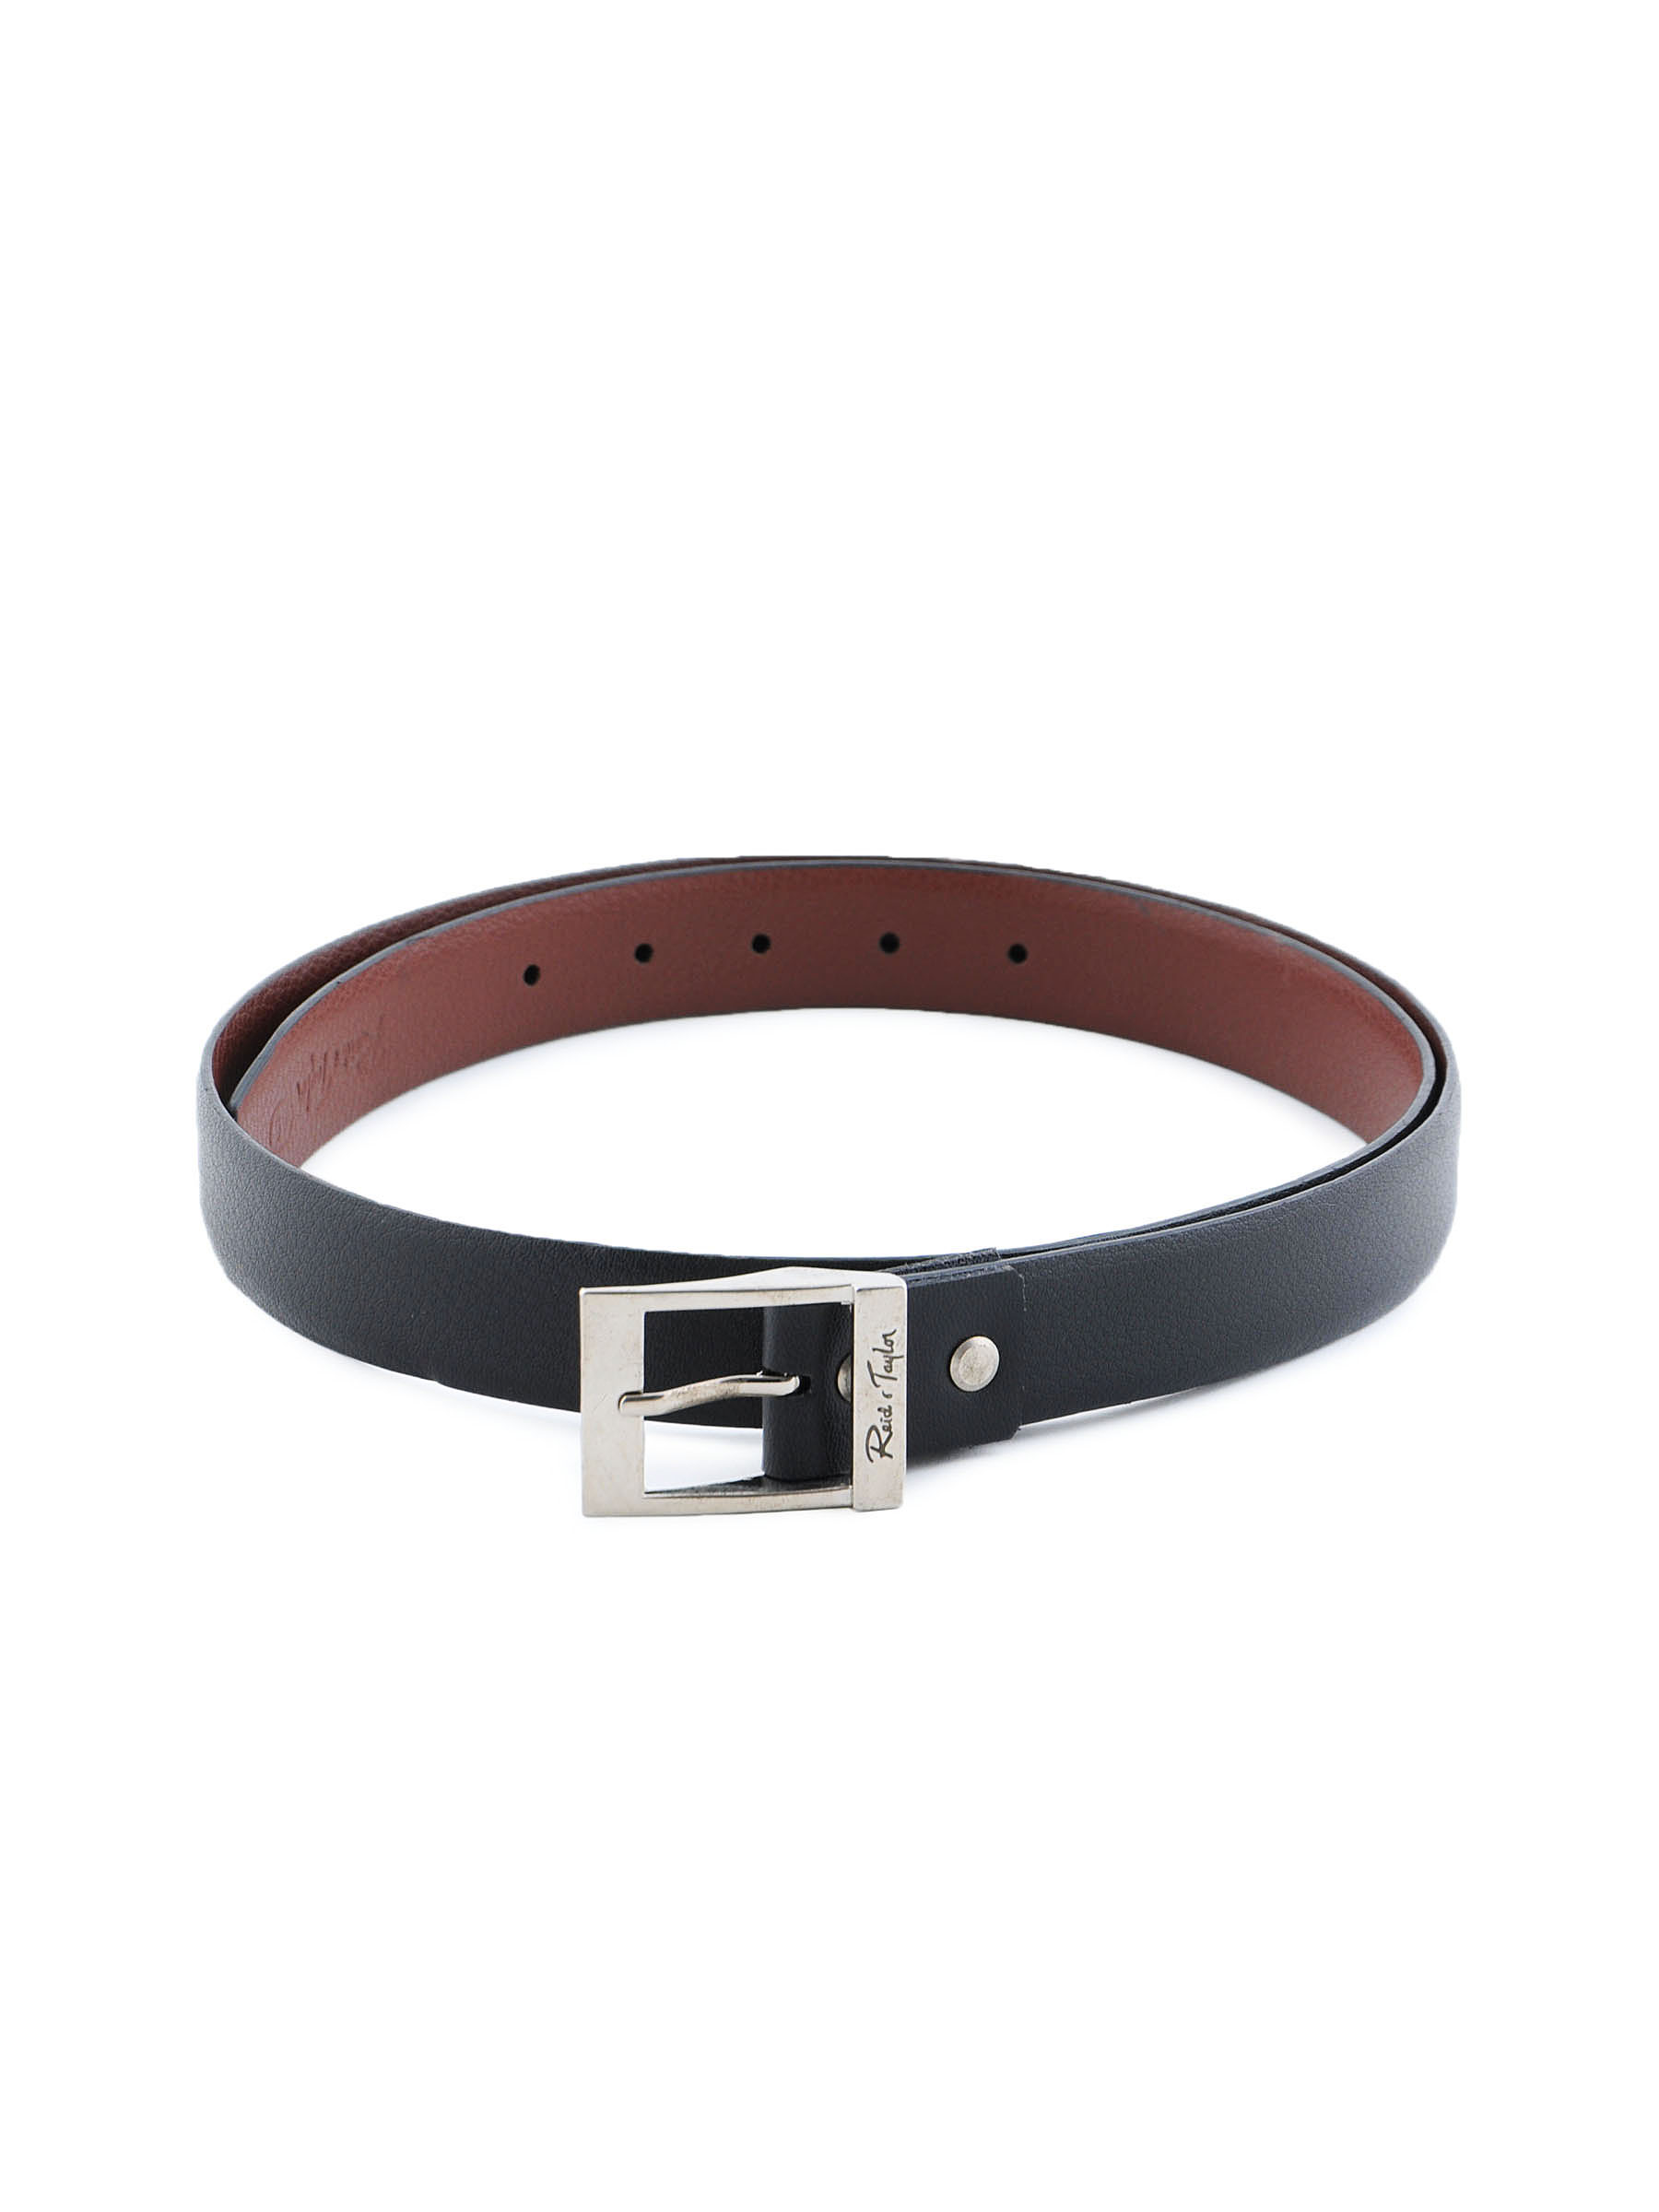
Reid & Taylor Men Classic Black Belt
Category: Accessories / Belts / Belts
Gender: Men
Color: Black
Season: Fall 2011
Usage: Formal